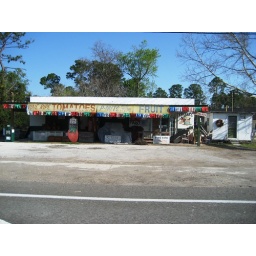
fruit stand. somewhere near jacksonville, fl. taken out the car window at a stop light.